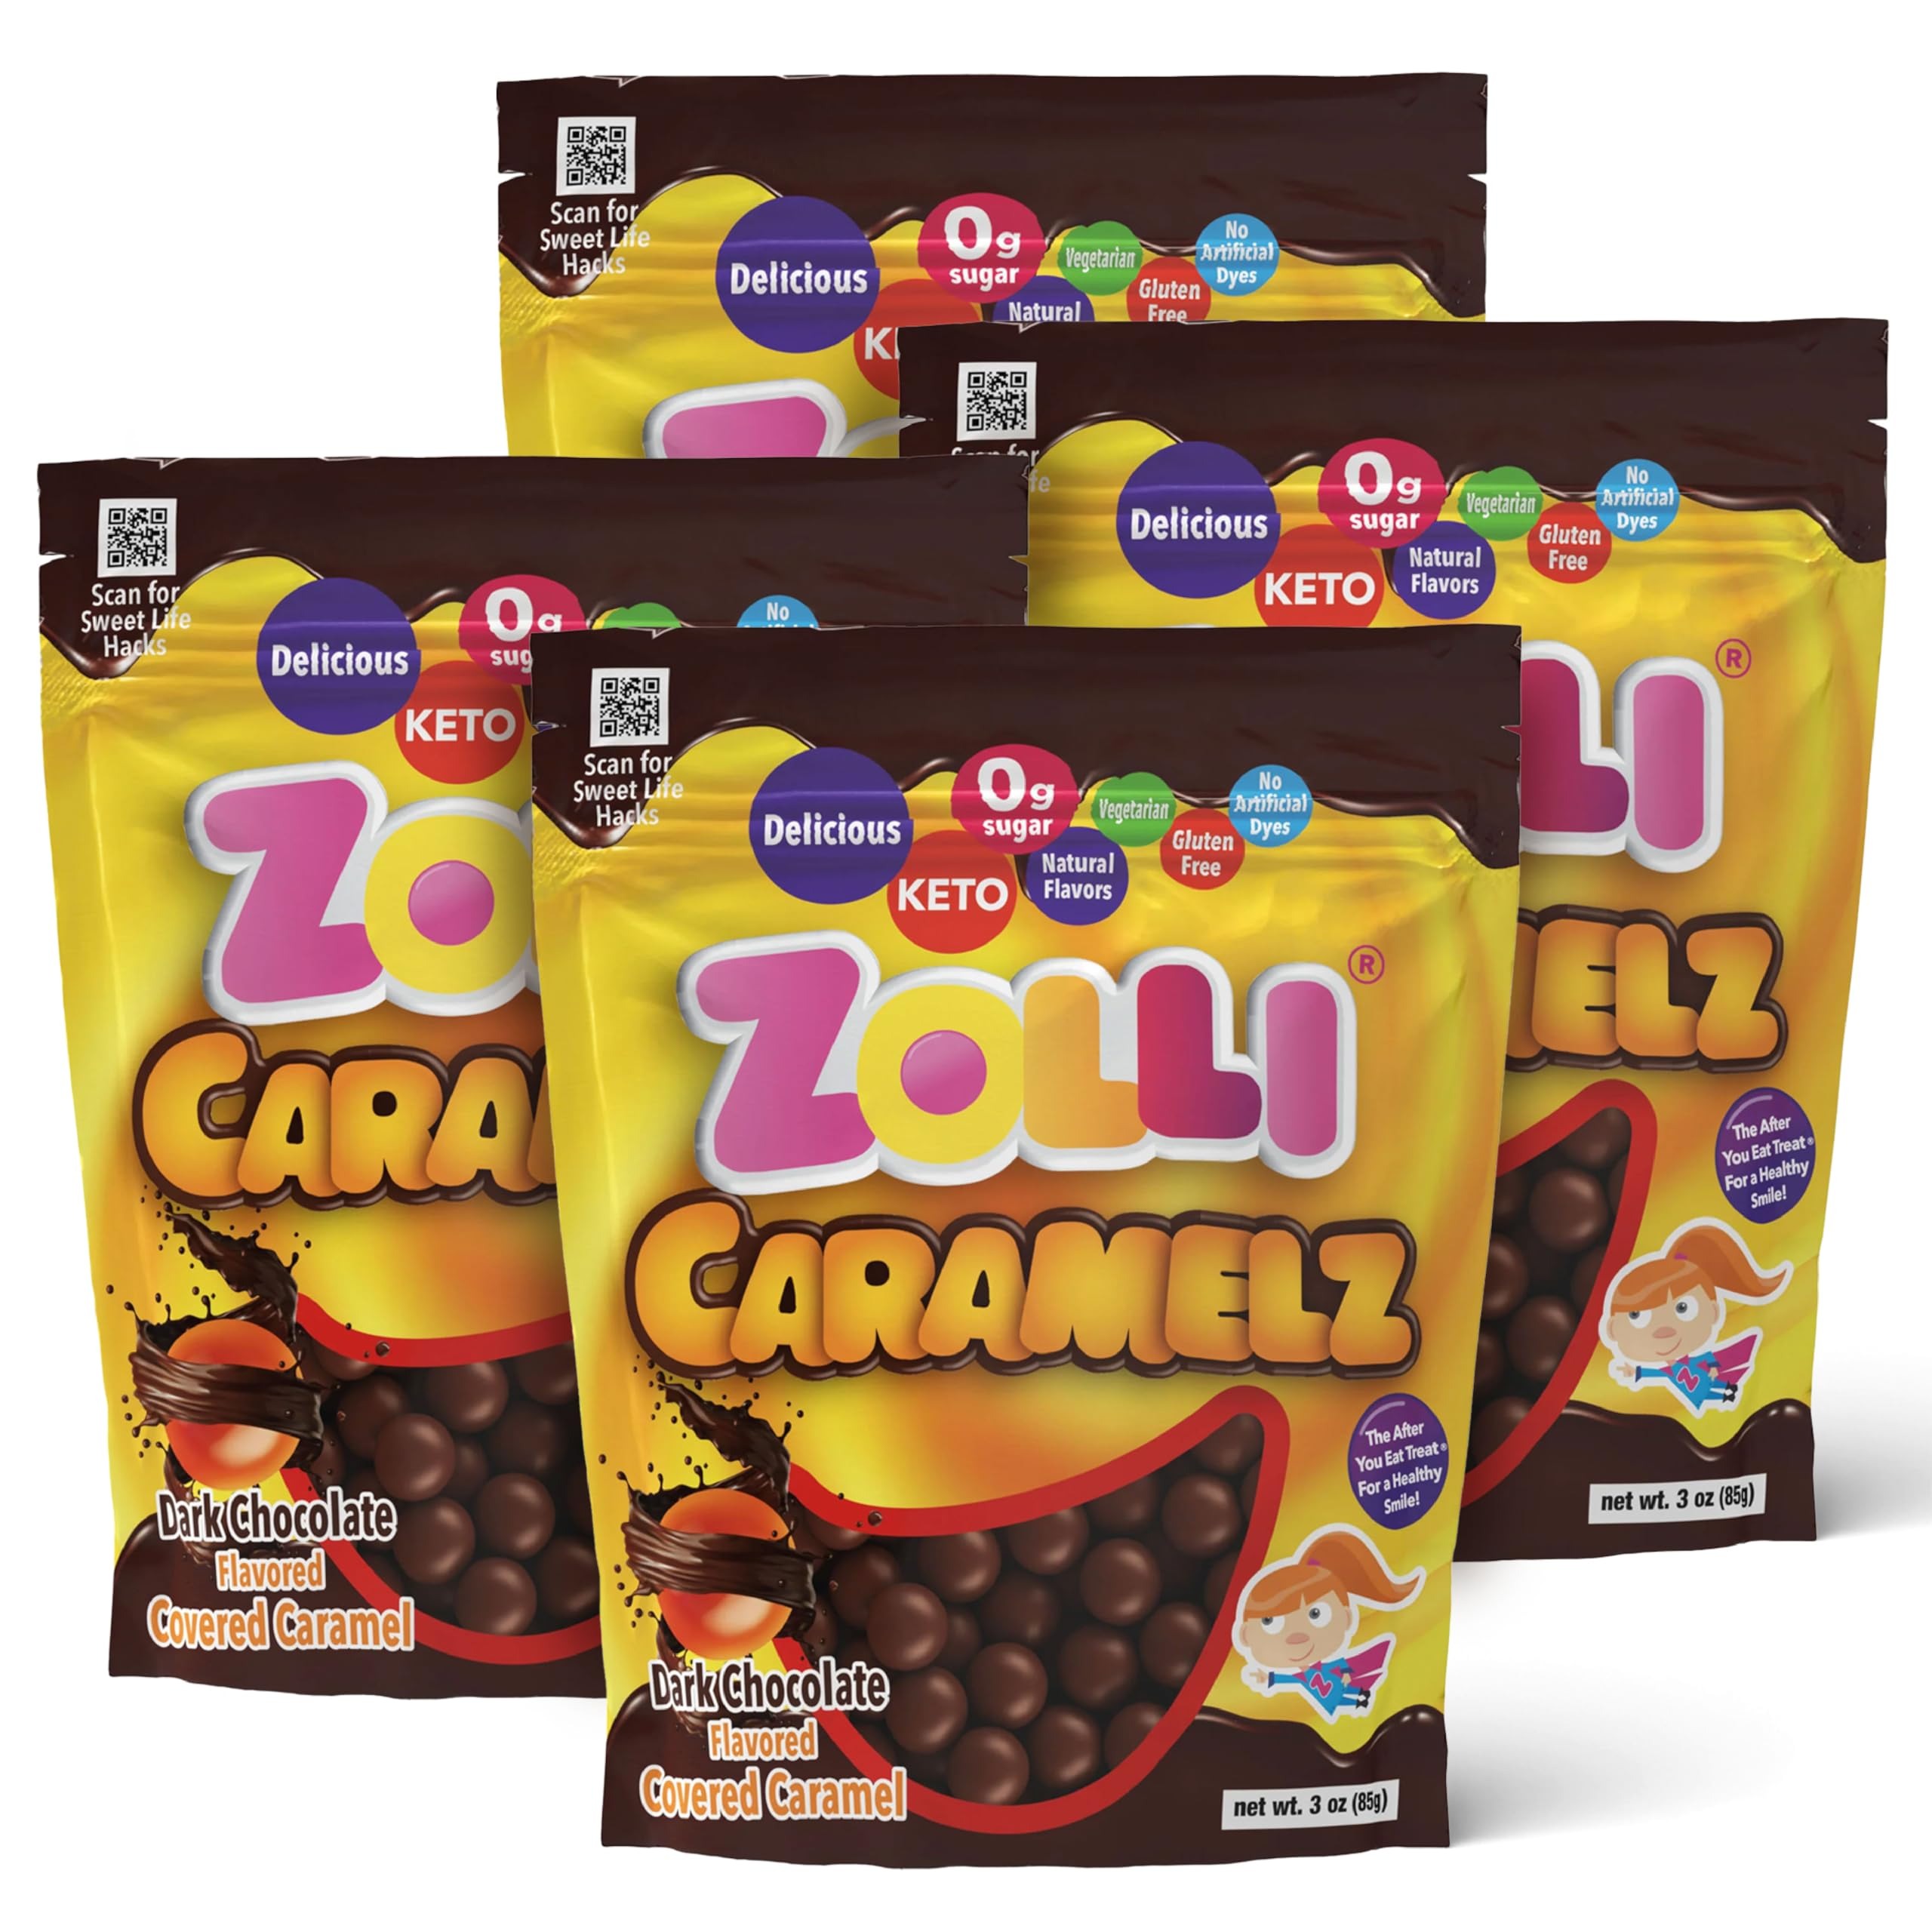
Item Name: Zolli Caramelz Sugar-Free Candy, Dark Chocolate Flavored Covered Caramel, 3 Ounce Bag (4 Packs)
Bullet Point 1: Contains four 3-ounce bags; a total of 12 ounces of Zolli Caramelz Sugar-Free Candy, Dark Chocolate Flavored Covered Caramel
Bullet Point 2: Enjoy the delightful combination of smooth, creamy caramel encased in a layer of rich, premium dark chocolate
Bullet Point 3: Zolli Caramelz candy is crafted for those looking to indulge their sweet cravings without impacting their blood sugar levels
Bullet Point 4: Each piece is low in calories, allowing you to enjoy a satisfying snack without worrying about additional calorie intake
Bullet Point 5: Loved by kids and adults alike, Zolli Caramelz are a fun and tasty treat for the whole family, offering the pleasure of indulgence without sugar
Product Description: Zolli Caramelz Sugar-Free Candy, Dark Chocolate Flavored Covered Caramel, 3 Ounce Bag (4 Packs)
Value: 3.0
Unit: Ounce

Price: 18.99